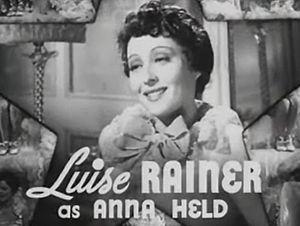
Le Grand Ziegfeld est un film américain réalisé par Robert Z. Leonard, sorti en 1936.